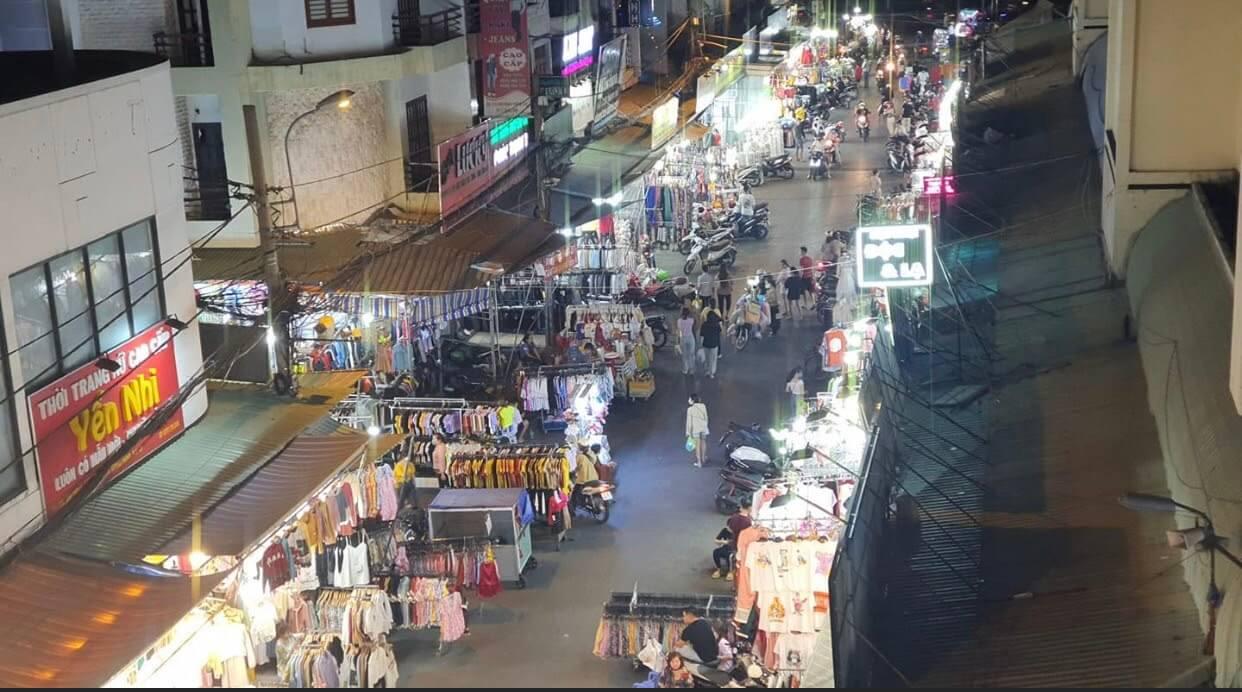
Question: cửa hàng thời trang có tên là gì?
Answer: cửa hàng thời trang có tên là yến nhi